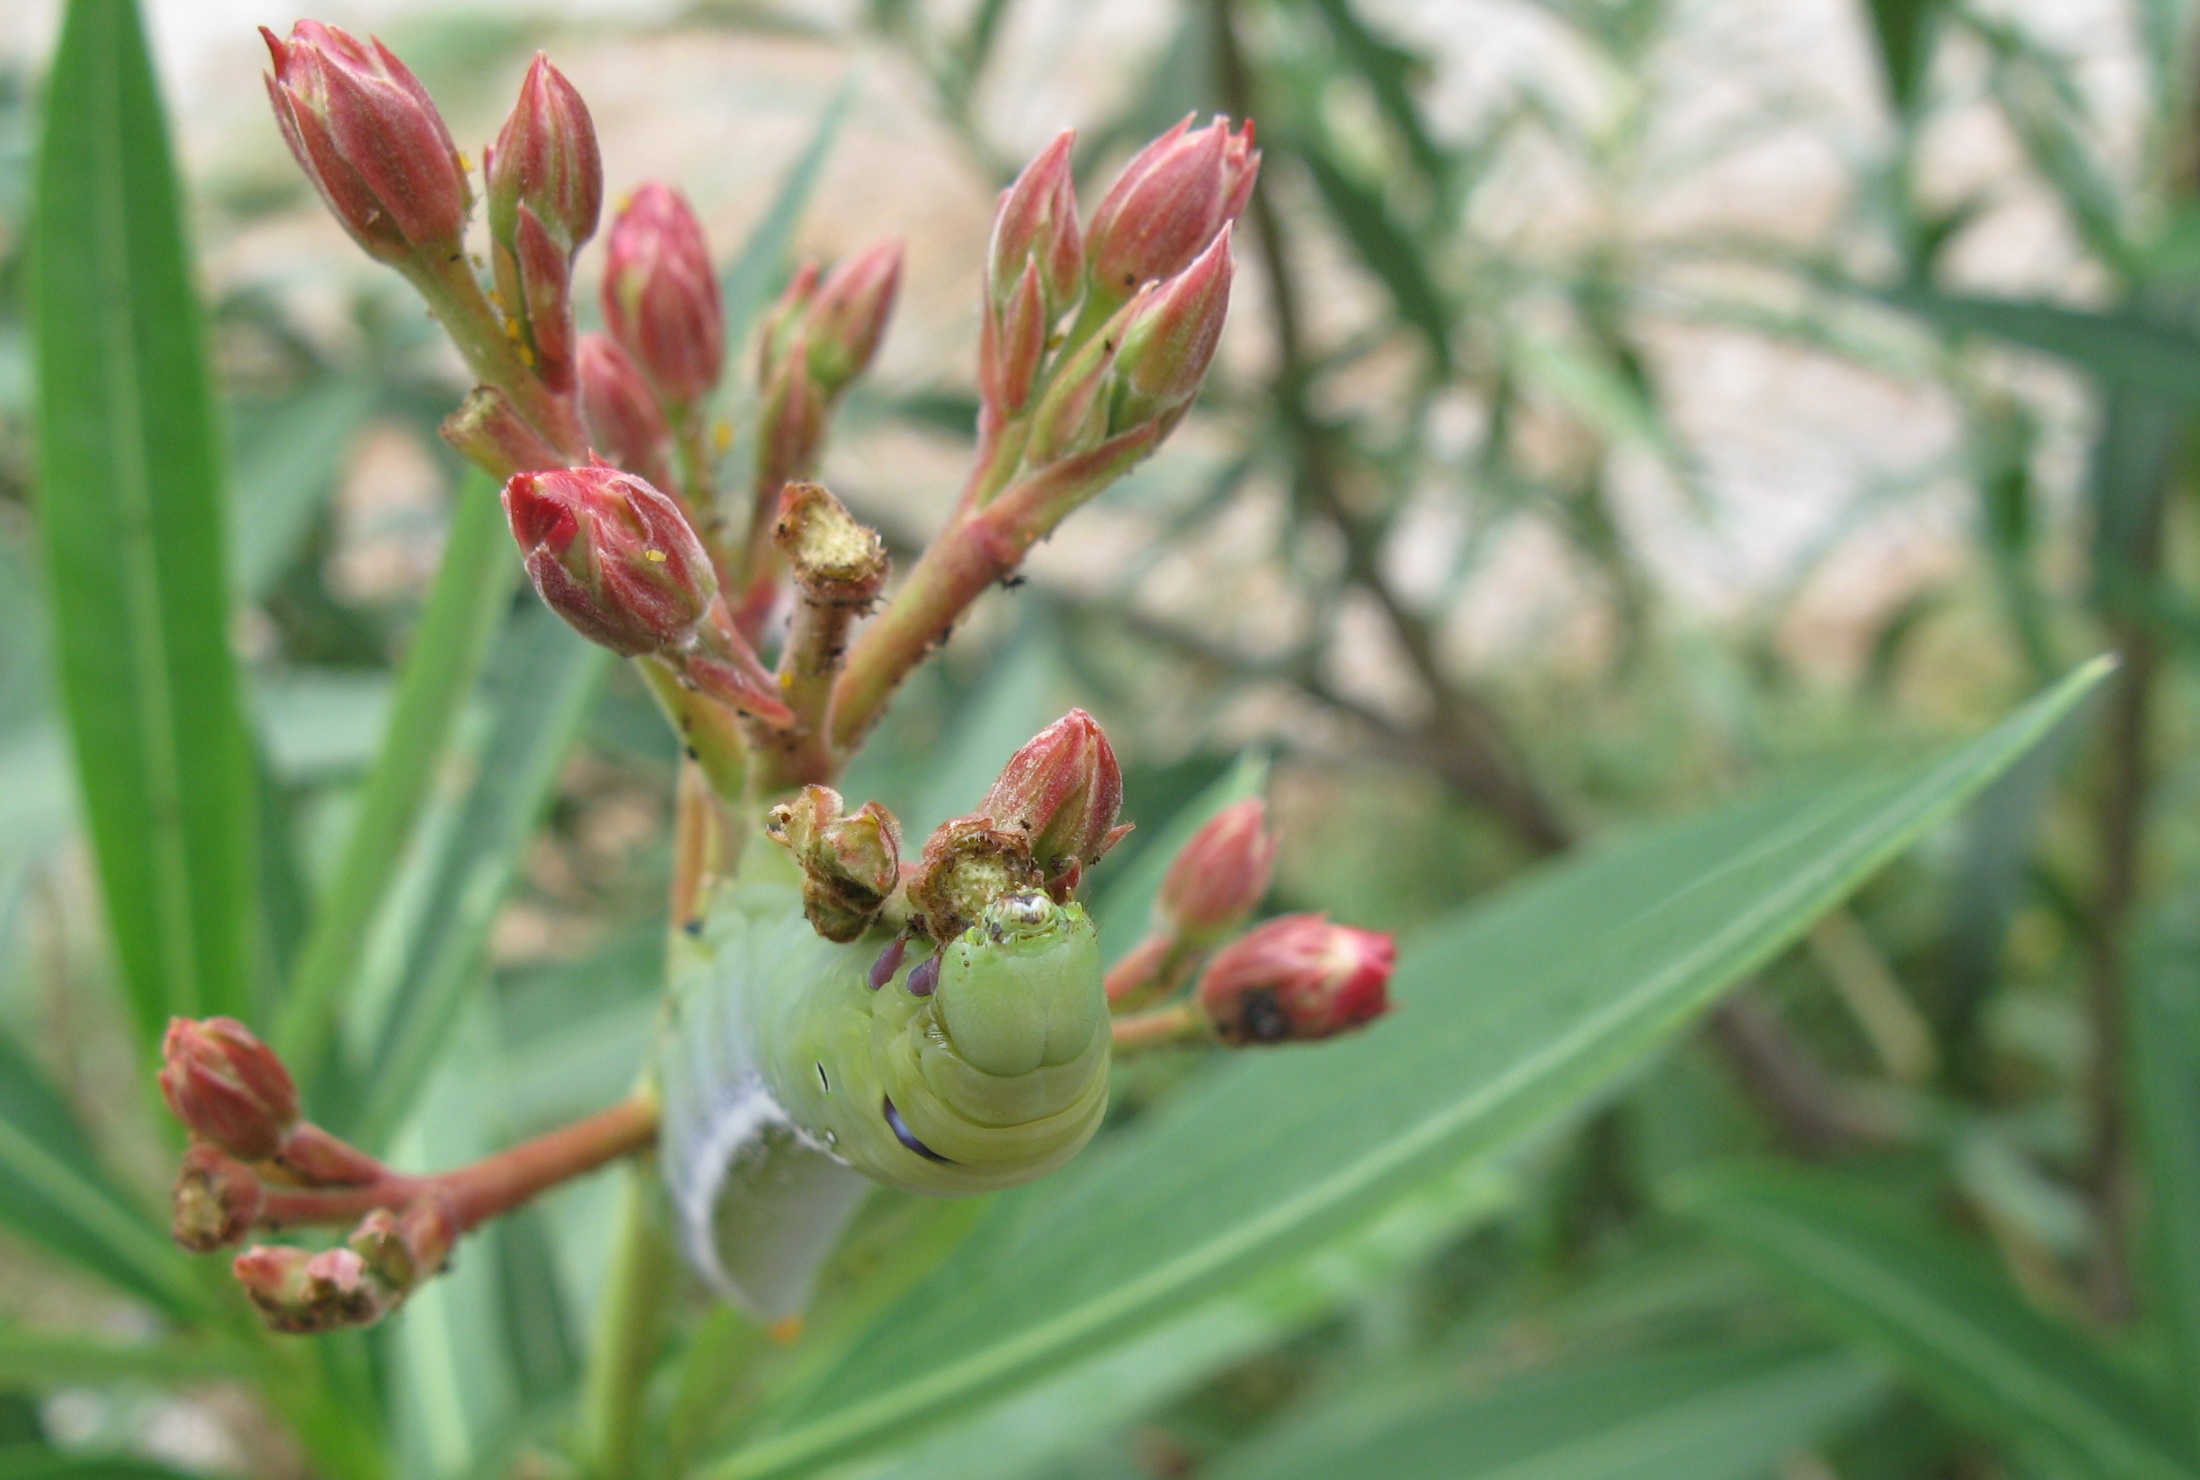
tree, blossom, plant, leaf, flower, produce, crop, evergreen, botany, flora, wildflower, shrub, bud, macro photography, flowering plant, plant stem, woody plant, land plant